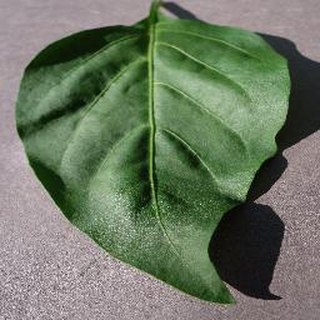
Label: healthy_bell_pepper